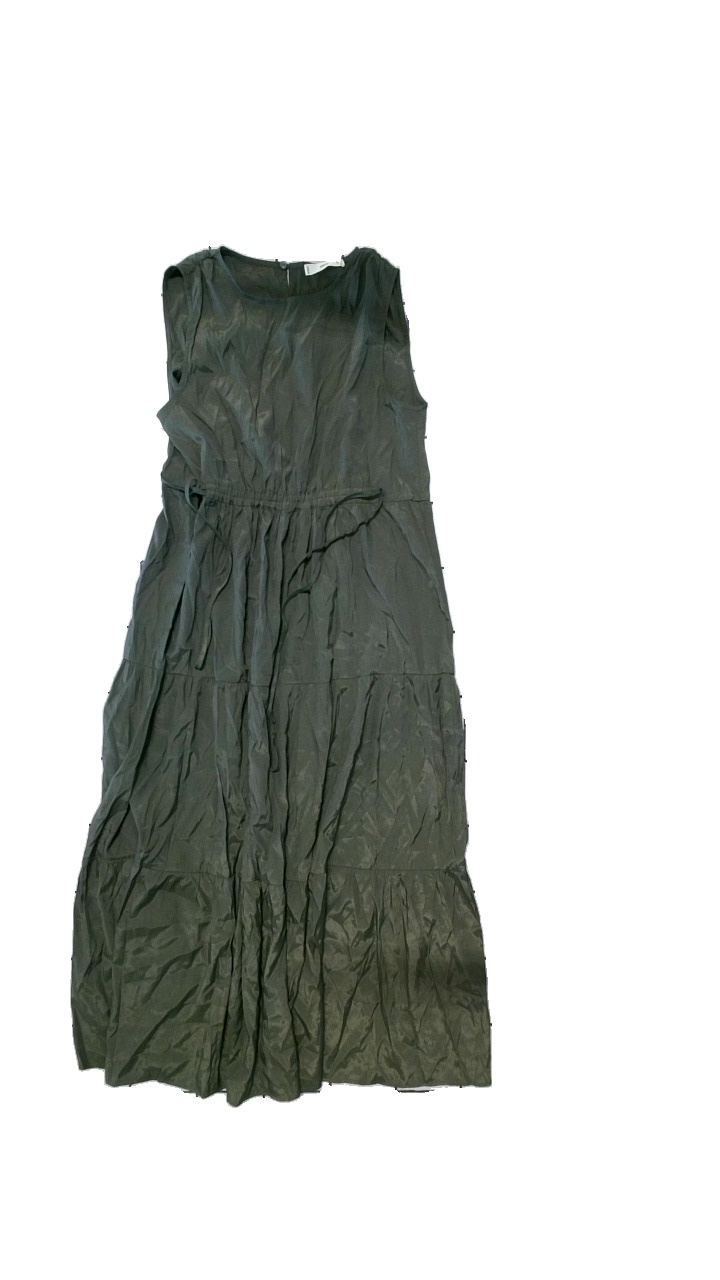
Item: Dress (Ladies)
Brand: Mango
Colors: Green
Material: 55% recycled polyester, 45% viscose
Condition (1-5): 5
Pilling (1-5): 5
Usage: Reuse
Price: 100-150